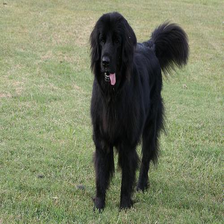
Species: dog
Breed: newfoundland